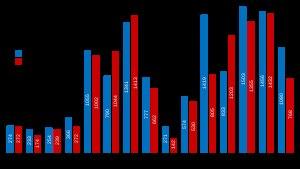
Boeing est un constructeur aéronautique et aérospatial américain. Son siège social est situé à Chicago, dans l'Illinois et sa plus grande usine à Everett, près de Seattle dans l'état de Washington. Cet avionneur s'est spécialisé dans la conception d'avions civils, mais également dans l'aéronautique militaire, les hélicoptères ainsi que dans les satellites et les lanceurs avec sa division Boeing Defense, Space & Security. En 2012, elle se positionne au deuxième rang des ventes de matériel militaire au niveau mondial. Cette société se livre à une guerre commerciale avec son principal concurrent, le groupe européen Airbus Commercial Aircraft.